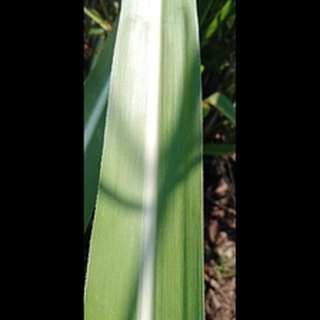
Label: healthy_sugarcane